Die tote Stadt

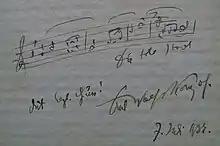
Opera notes with dedication

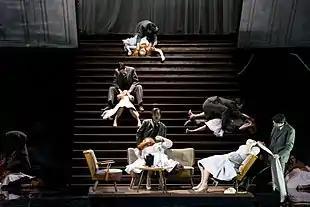
Graz Opera 2015

When had its premiere on 4 December 1920, Korngold was just 23 years old with two short one-act operas, and "Violanta", already to his name. The success of these earlier works was so great that "" was subject to a fierce competition among German theatres for the right to the world premiere. In the end, an unusual double premiere was arranged and the opera opened simultaneously at the Stadttheater Hamburg and in Cologne (Glockengasse). In Cologne, the conductor was Otto Klemperer, and his wife Johanna Geisler sang Marietta. In Hamburg, Korngold himself was in the theatre, and the conductor was Egon Pollak. The opera's theme of life, hope and overcoming the loss of a loved one resonated with contemporary audiences of the 1920s who had just come through the trauma and grief of World War I, and this undoubtedly fuelled the work's popularity in a Vienna, that under Freud's legacy, took dreams seriously.